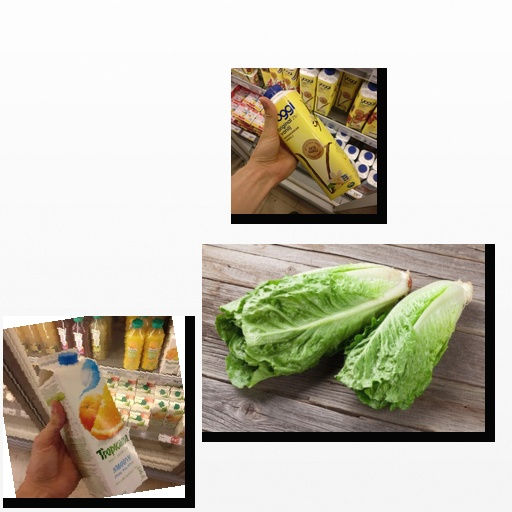
Food items: vanilla_yoghurt, lettuce, mixed_juice